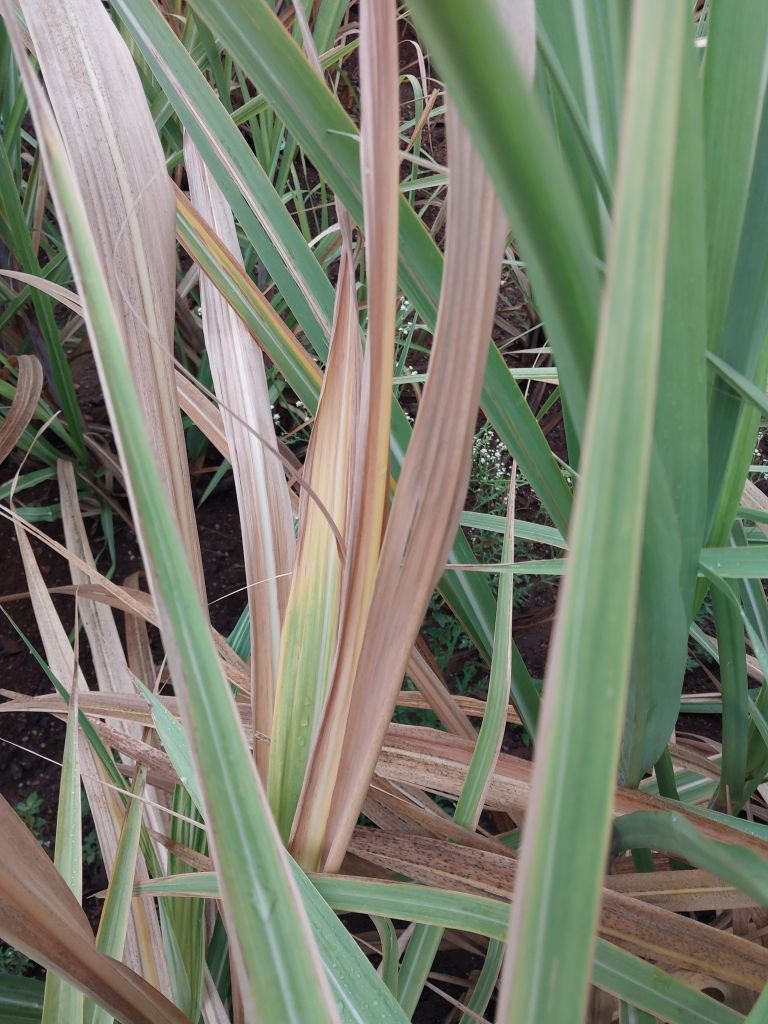
Label: Yellow Leaf